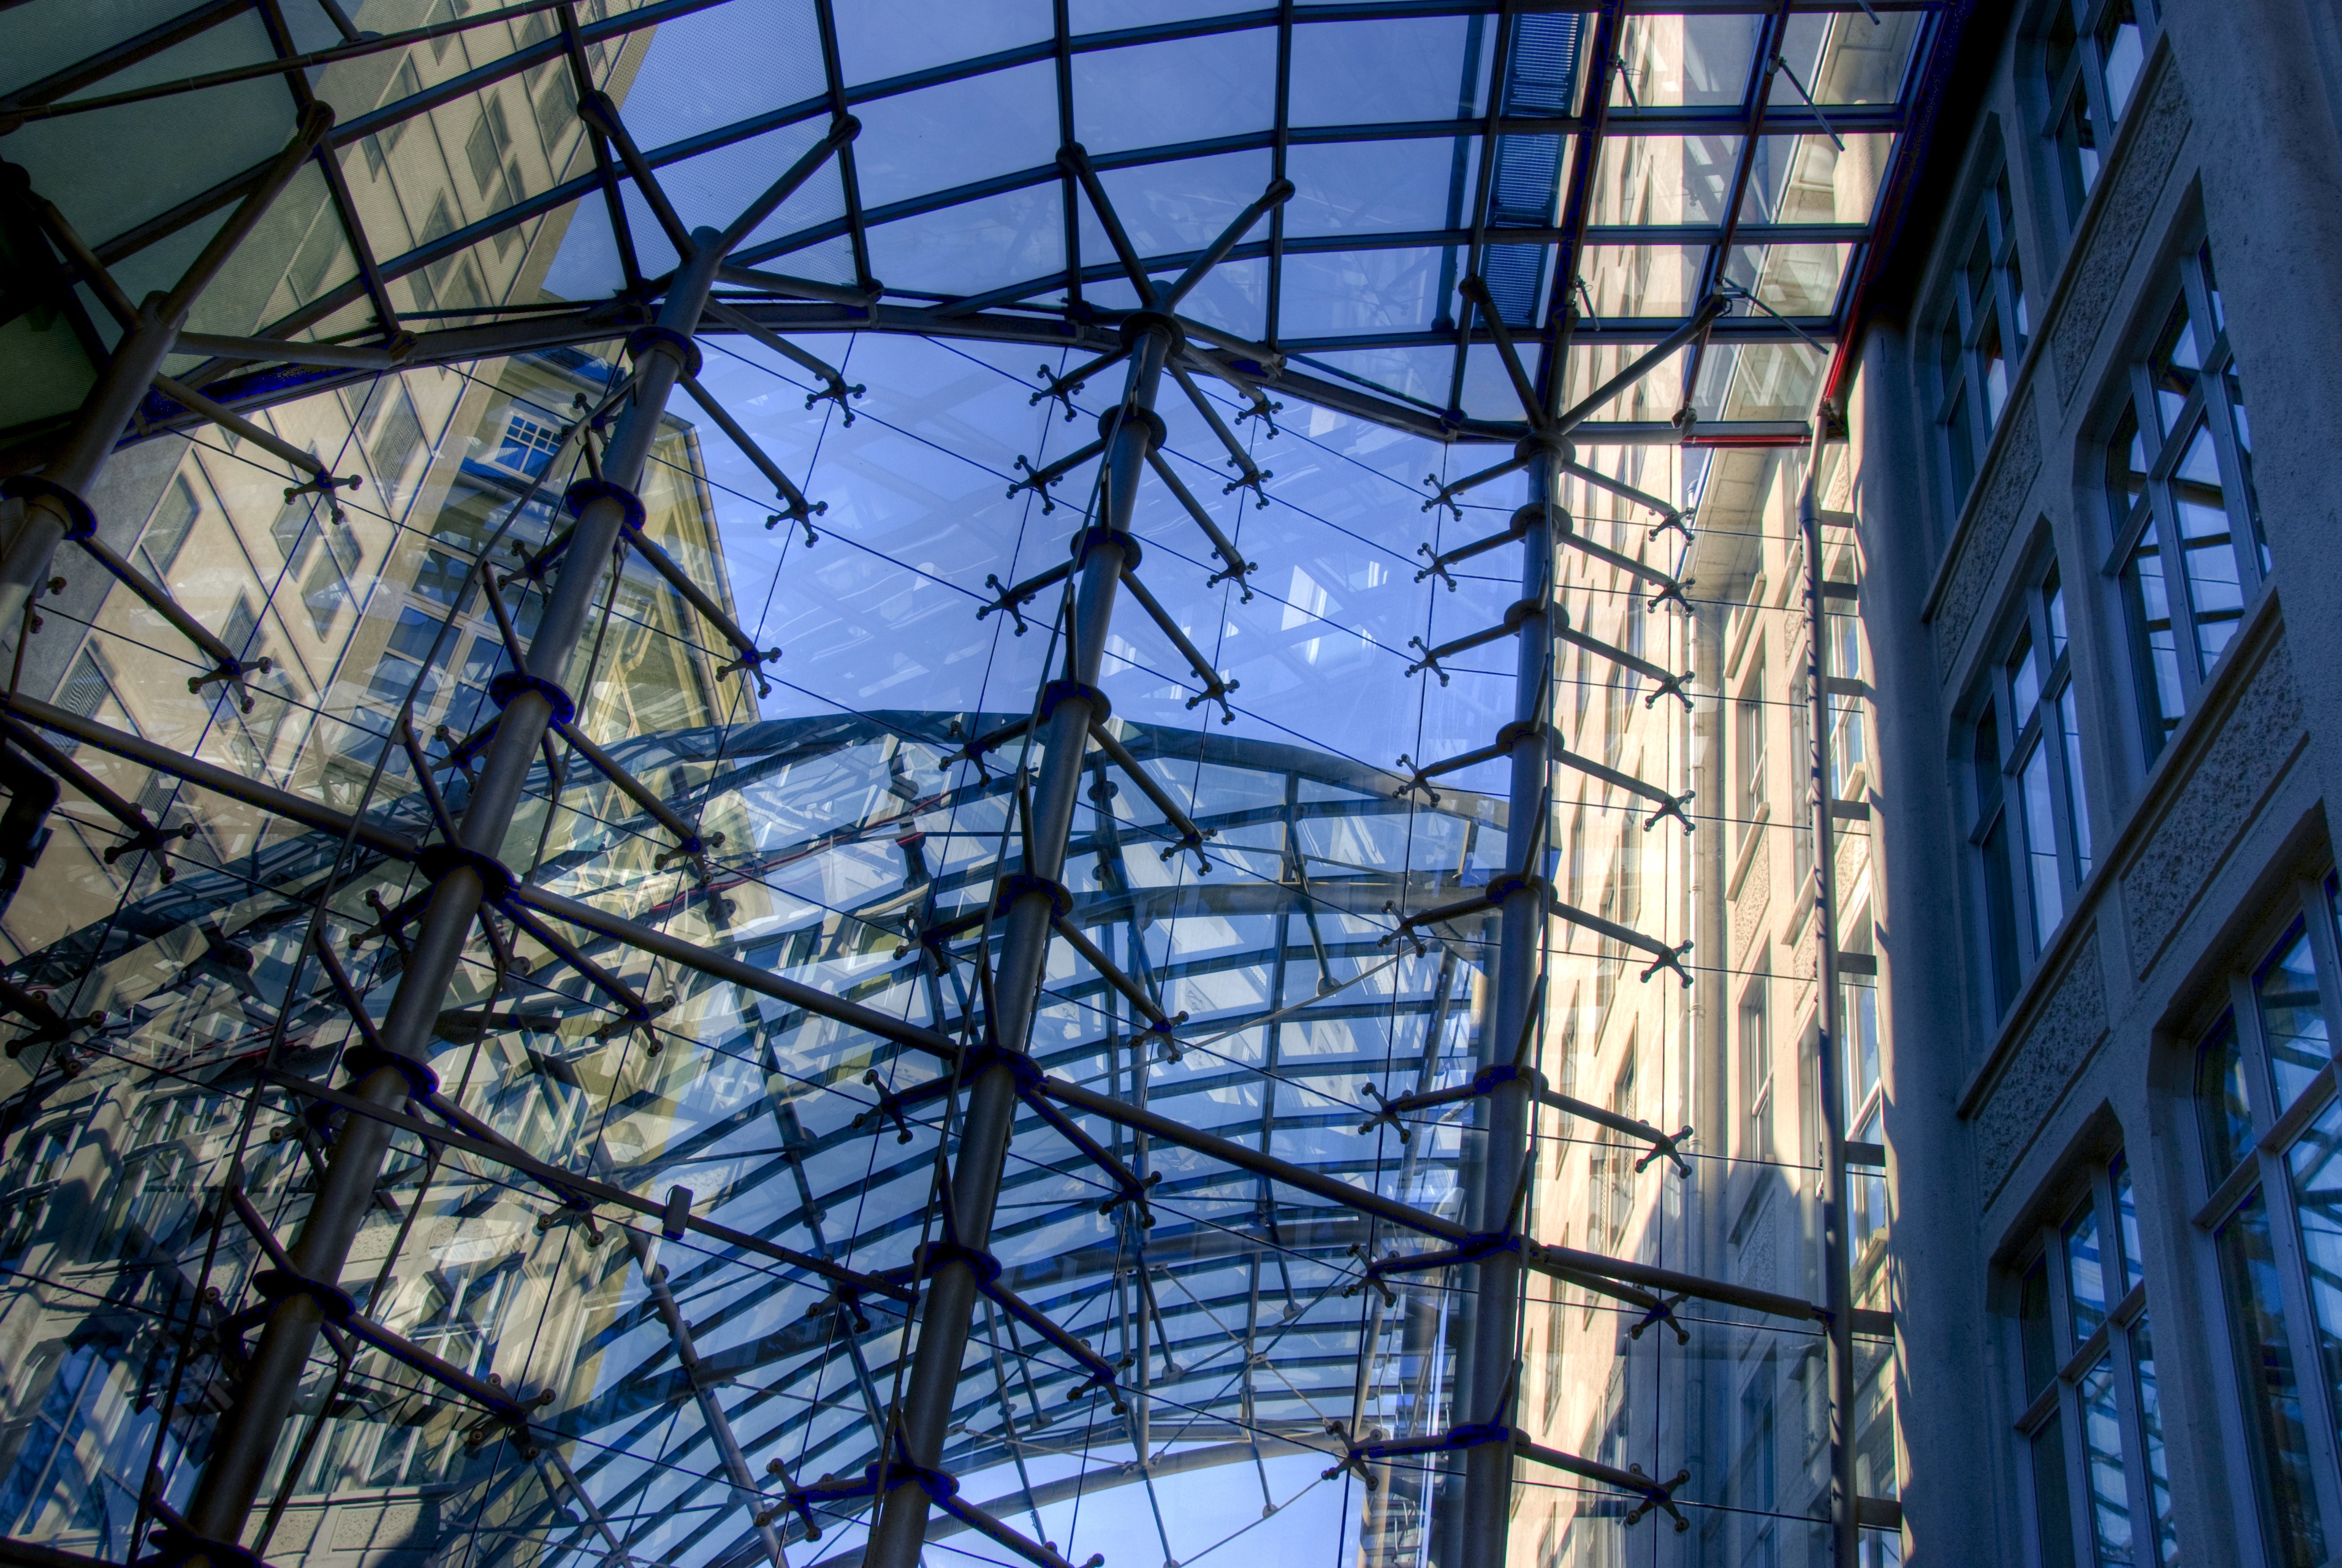
architecture, glass, skyscraper, reflection, tower, facade, blue, symmetry, germany, goethe, jena, urban area